John Napier

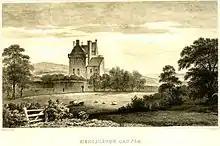
Merchiston Castle from an 1834 woodcut

John Napier of Merchiston (Latinized as Ioannes Neper; 1 February 1550 – 4 April 1617), nicknamed Marvellous Merchiston, was a Scottish landowner known as a mathematician, physicist, and astronomer. He was the 8th Laird of Merchiston.